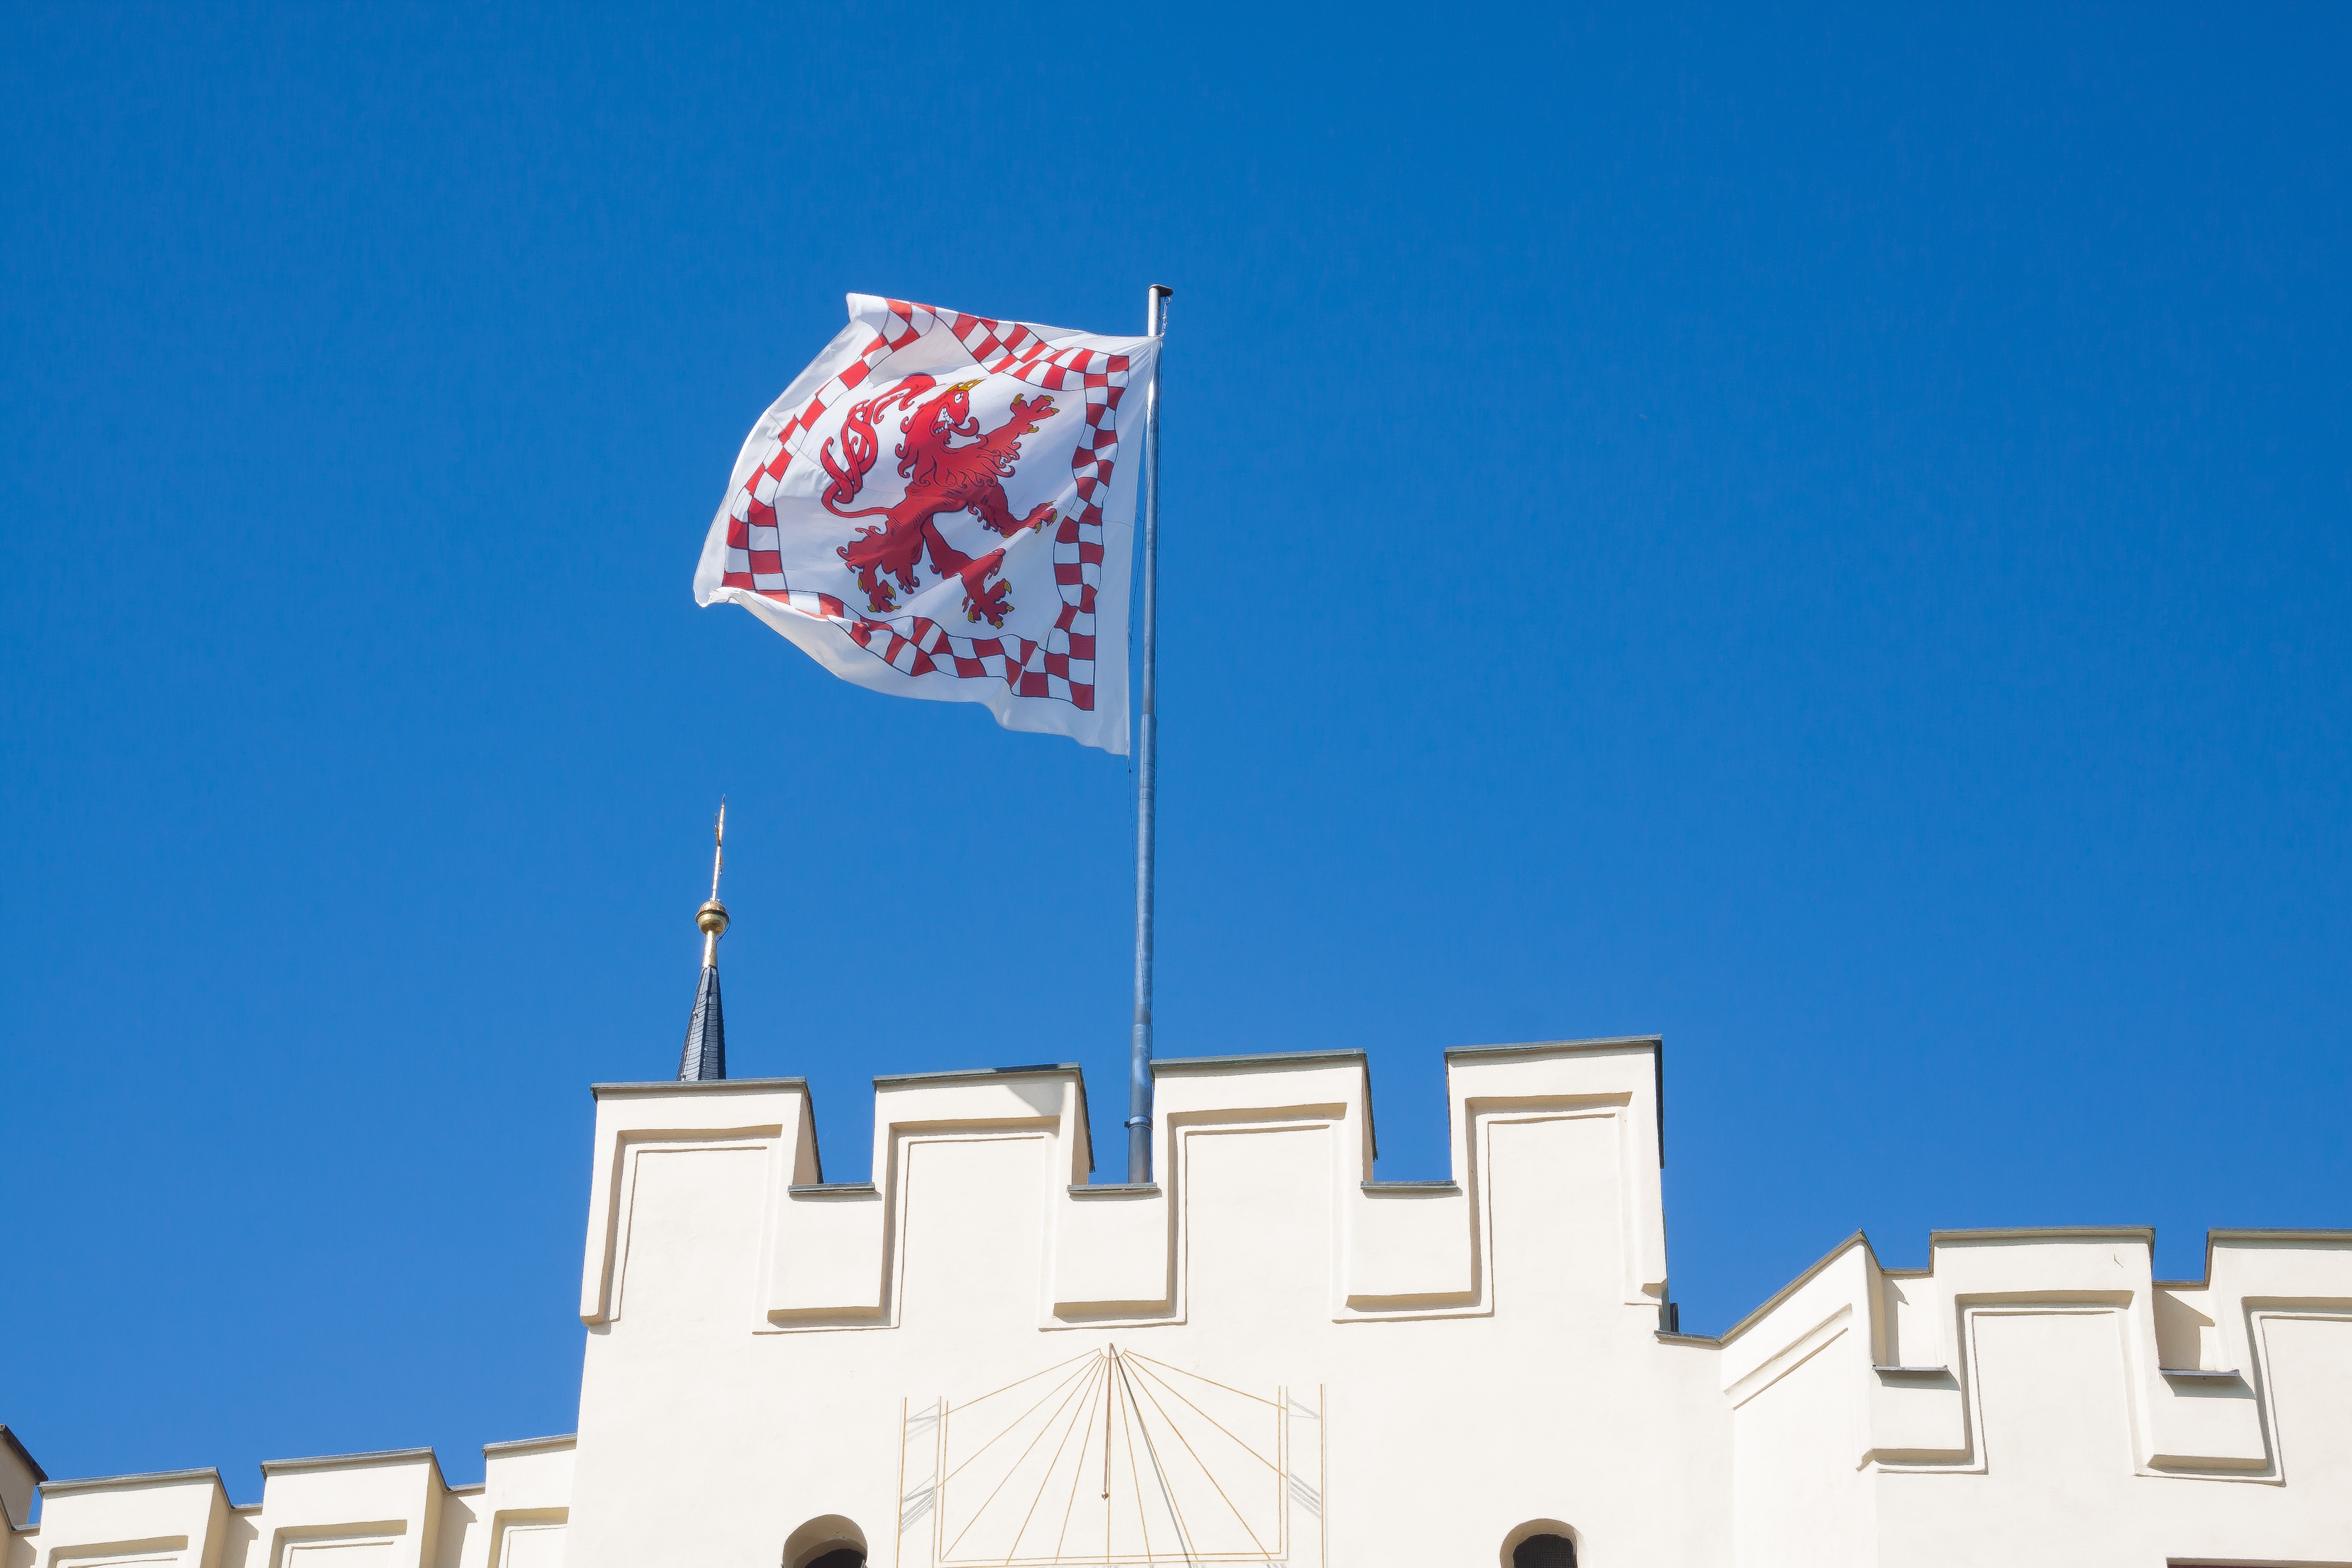
architecture, sky, building, city, red, flag, romantic, facade, lion, goal, germany, bavaria, middle ages, fixing, wasserburg, flag of the united states